Shipping container architecture

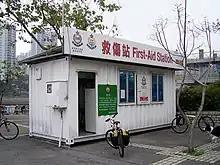
A first aid station built using an intermodal container

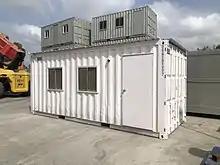
A remote office constructed with a used shipping container.

Shipping container architecture is a form of architecture that uses steel intermodal containers (shipping containers) as the main structural element. It is also referred to as "cargotecture" or "arkitainer", portmanteau words formed from "cargo" and "architecture". This form of architecture is often associated with the tiny-house movement as well as the sustainable living movement.